Monte Bondone

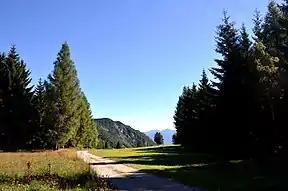
Viote Landscape

Monte Bondone is a mountain of Trentino, northern Italy, located west of the provincial capital of Trento. It has an elevation of and includes a ski resort on one side. It is the highest mountain of the Garda Prealps and with a prominence of qualifies as an Ultra. It lies between the Etschtal valley in the east and the Sarca valley in the west. Due to its location high above the city, it is often called the "mountain of Trento".